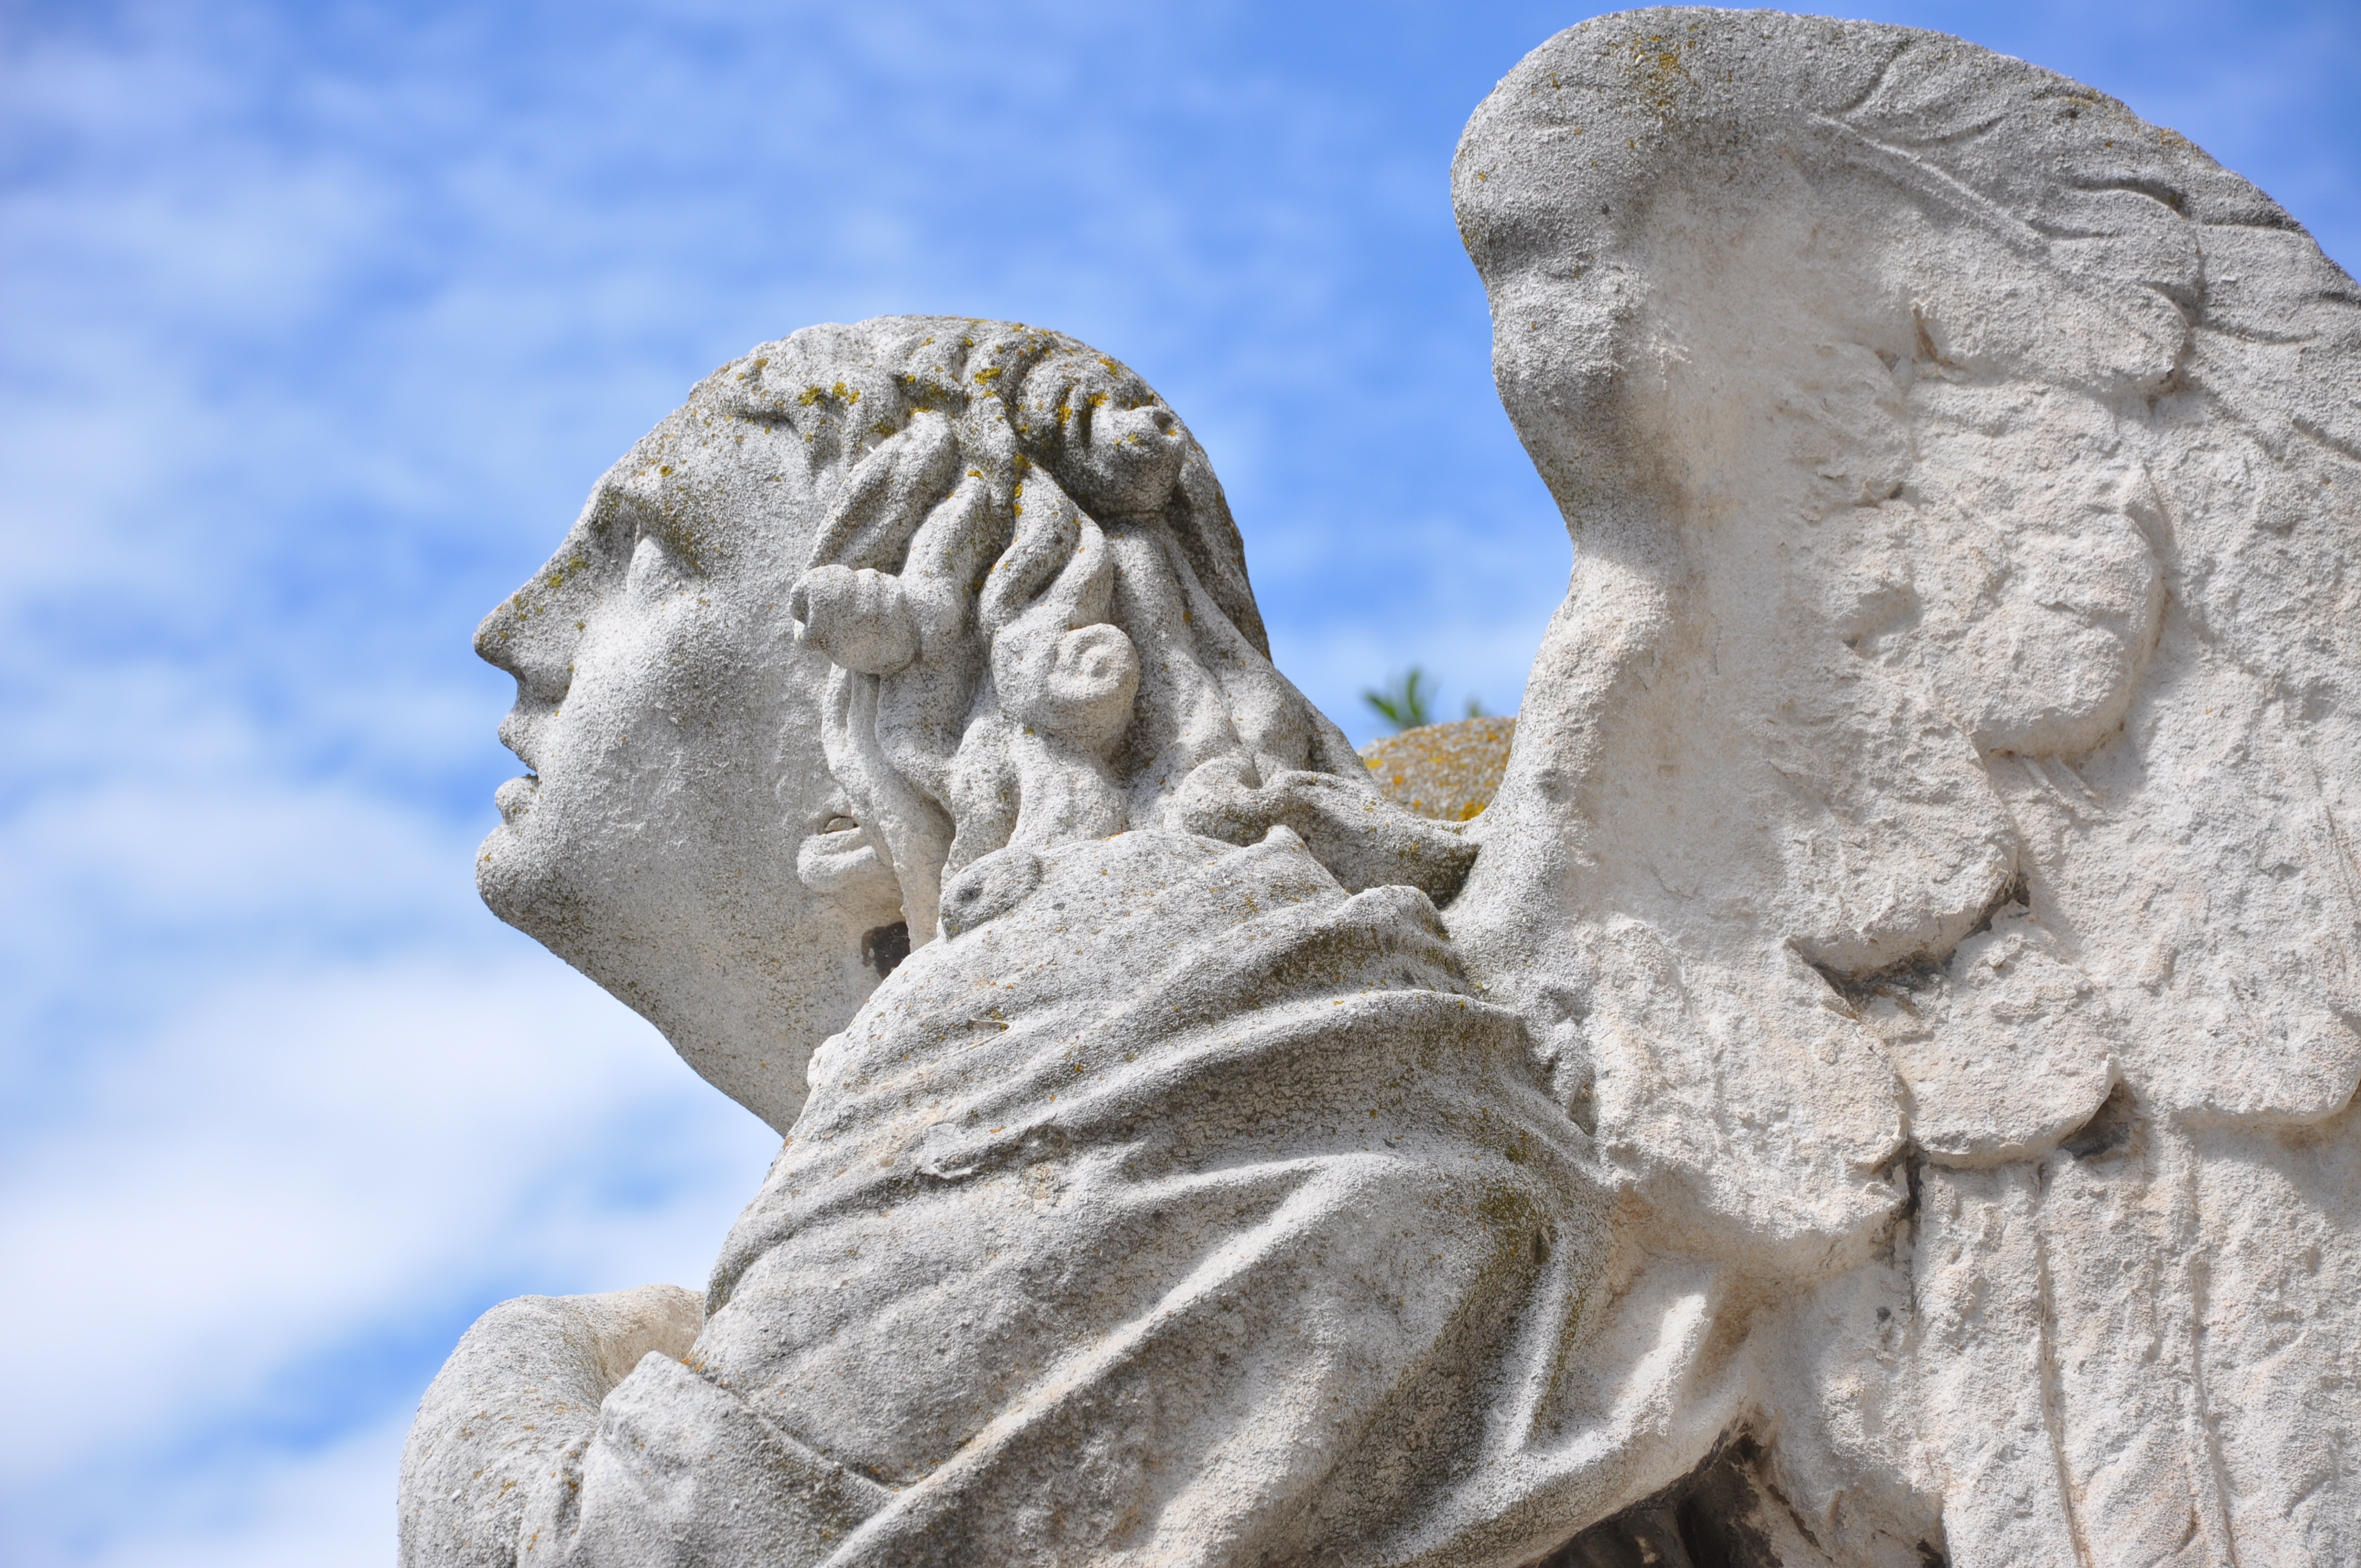
sand, rock, monument, statue, religion, gargoyle, sculpture, angel, art, temple, carving, relief, mythology, avignon, stone carving, ancient history